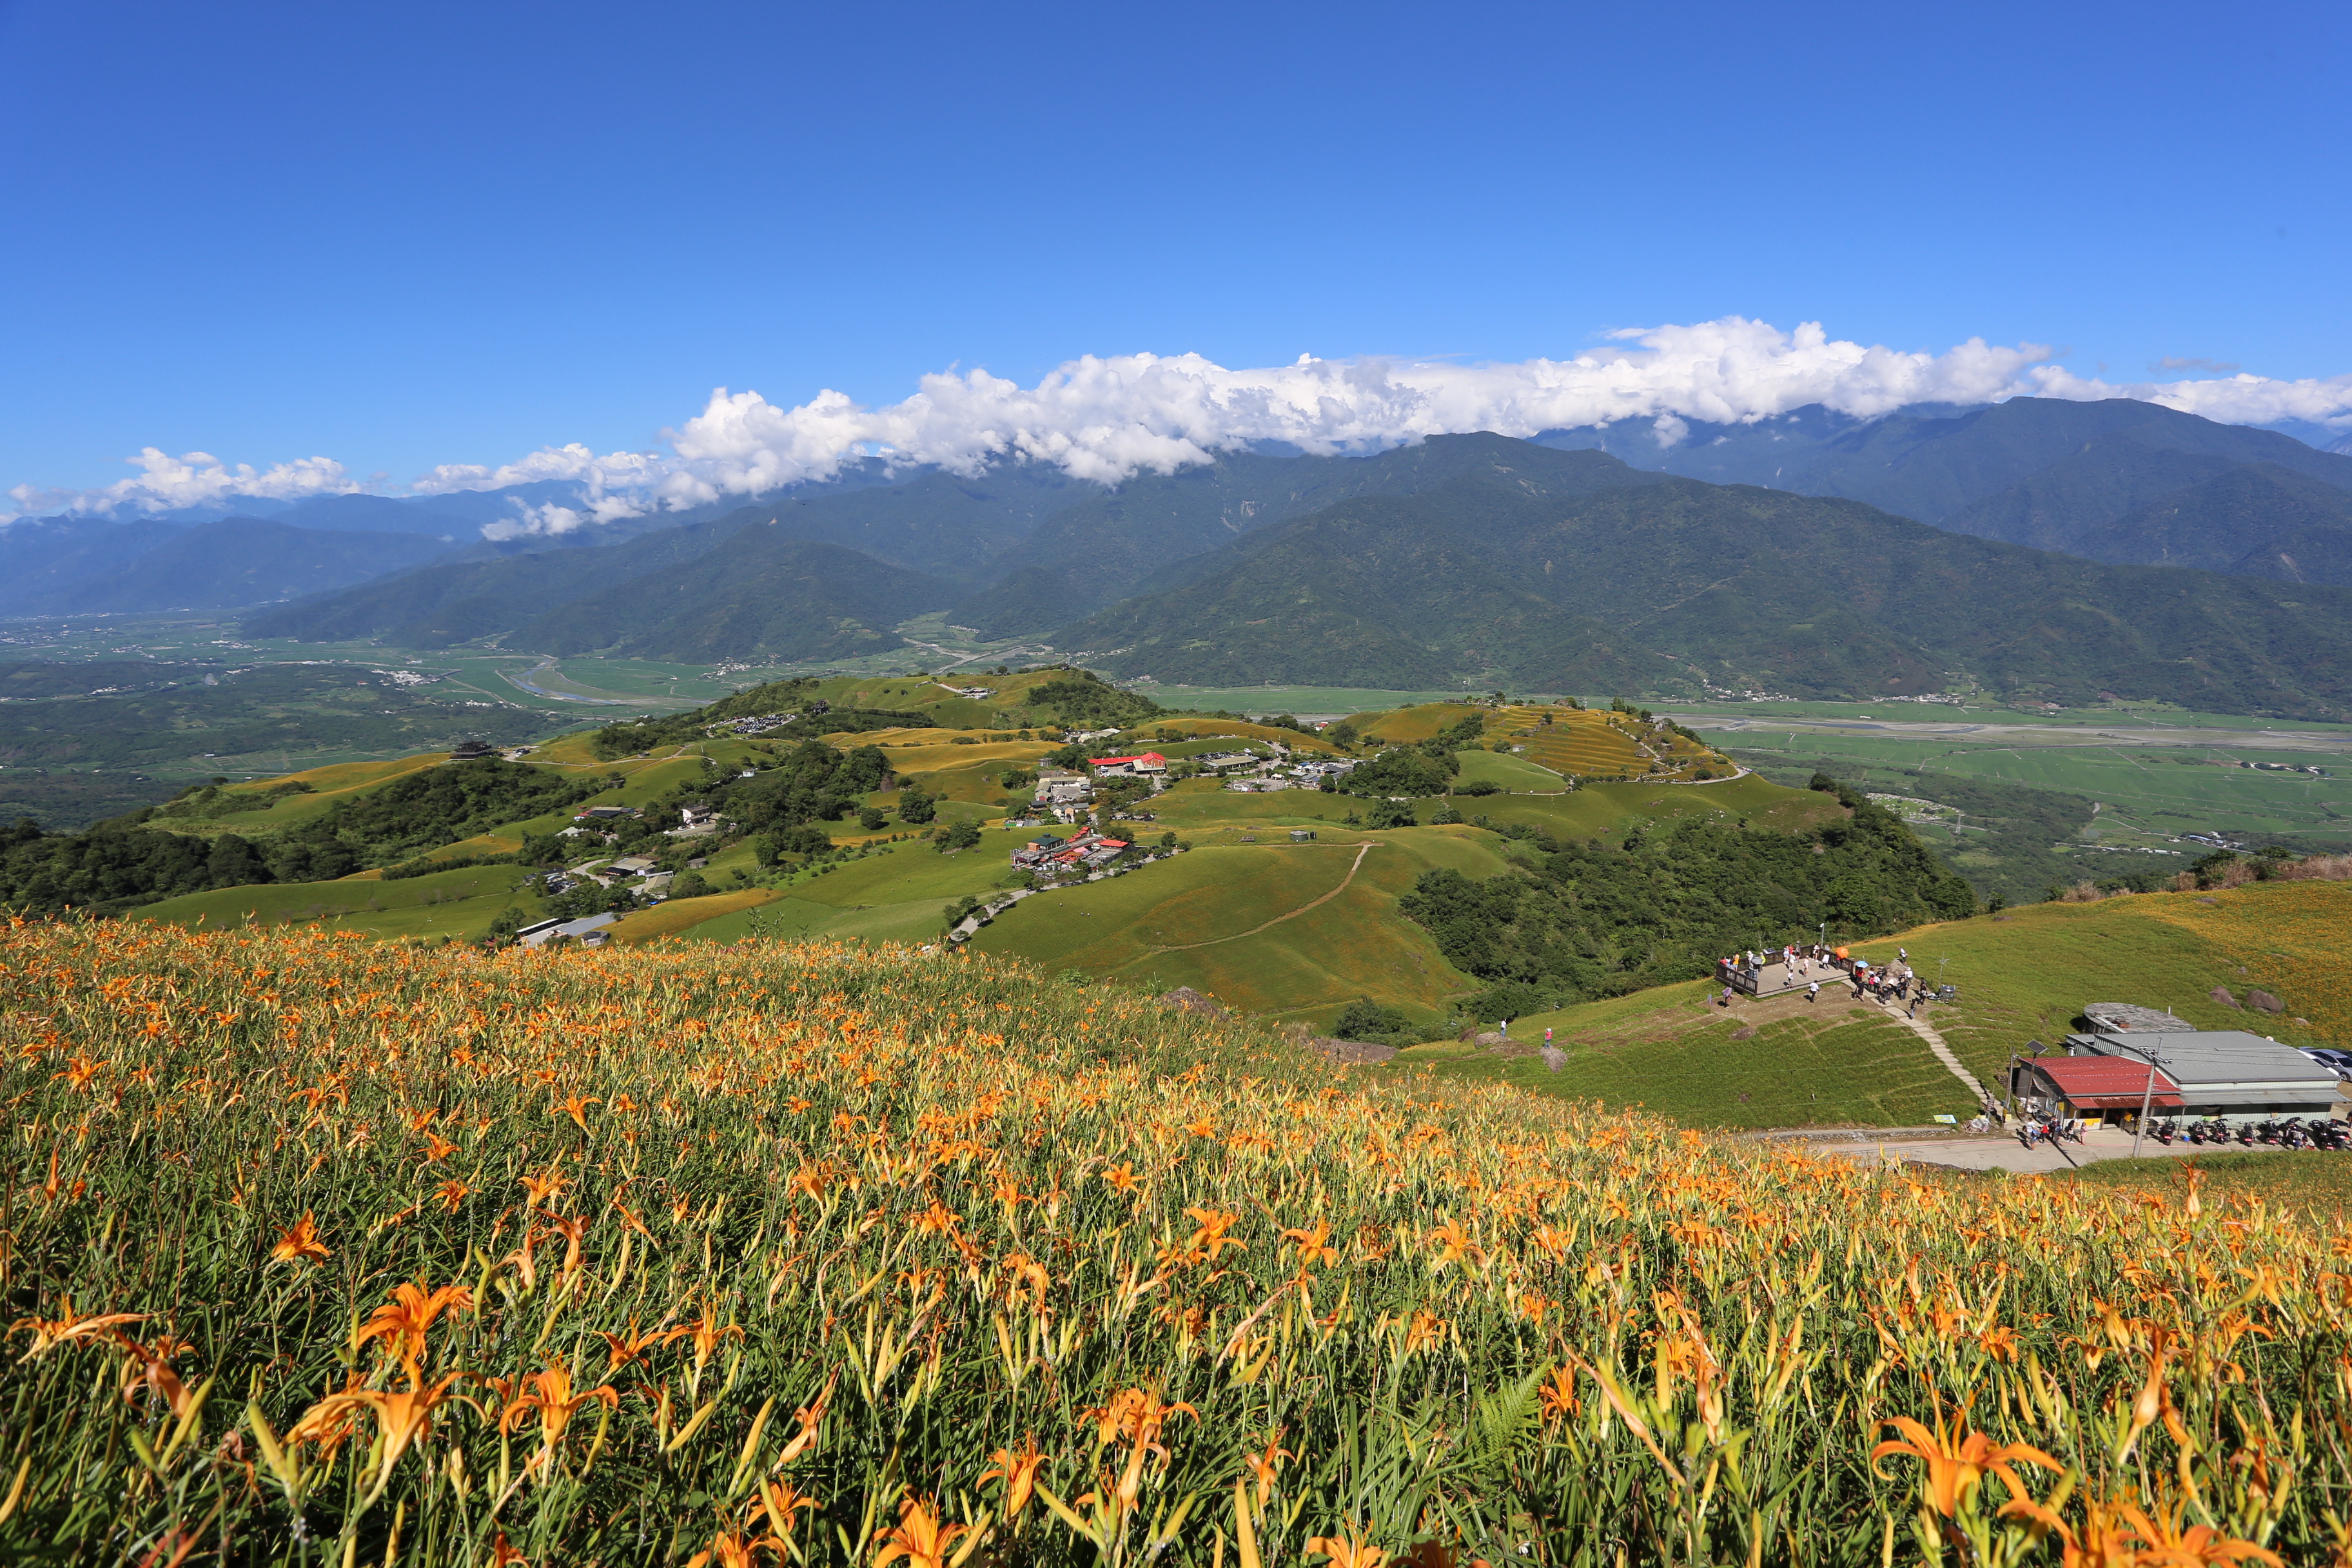
sky, mountainous landforms, nature, grassland, natural landscape, mountain, hill, meadow, mountain range, natural environment, field, prairie, ridge, rural area, plain, wildflower, flower, grass family, landscape, pasture, plant, mount scenery, alps, farm, highland, grass, hill station, fell, chaparral, daylily, land lot, plateau, crop, valley, agriculture